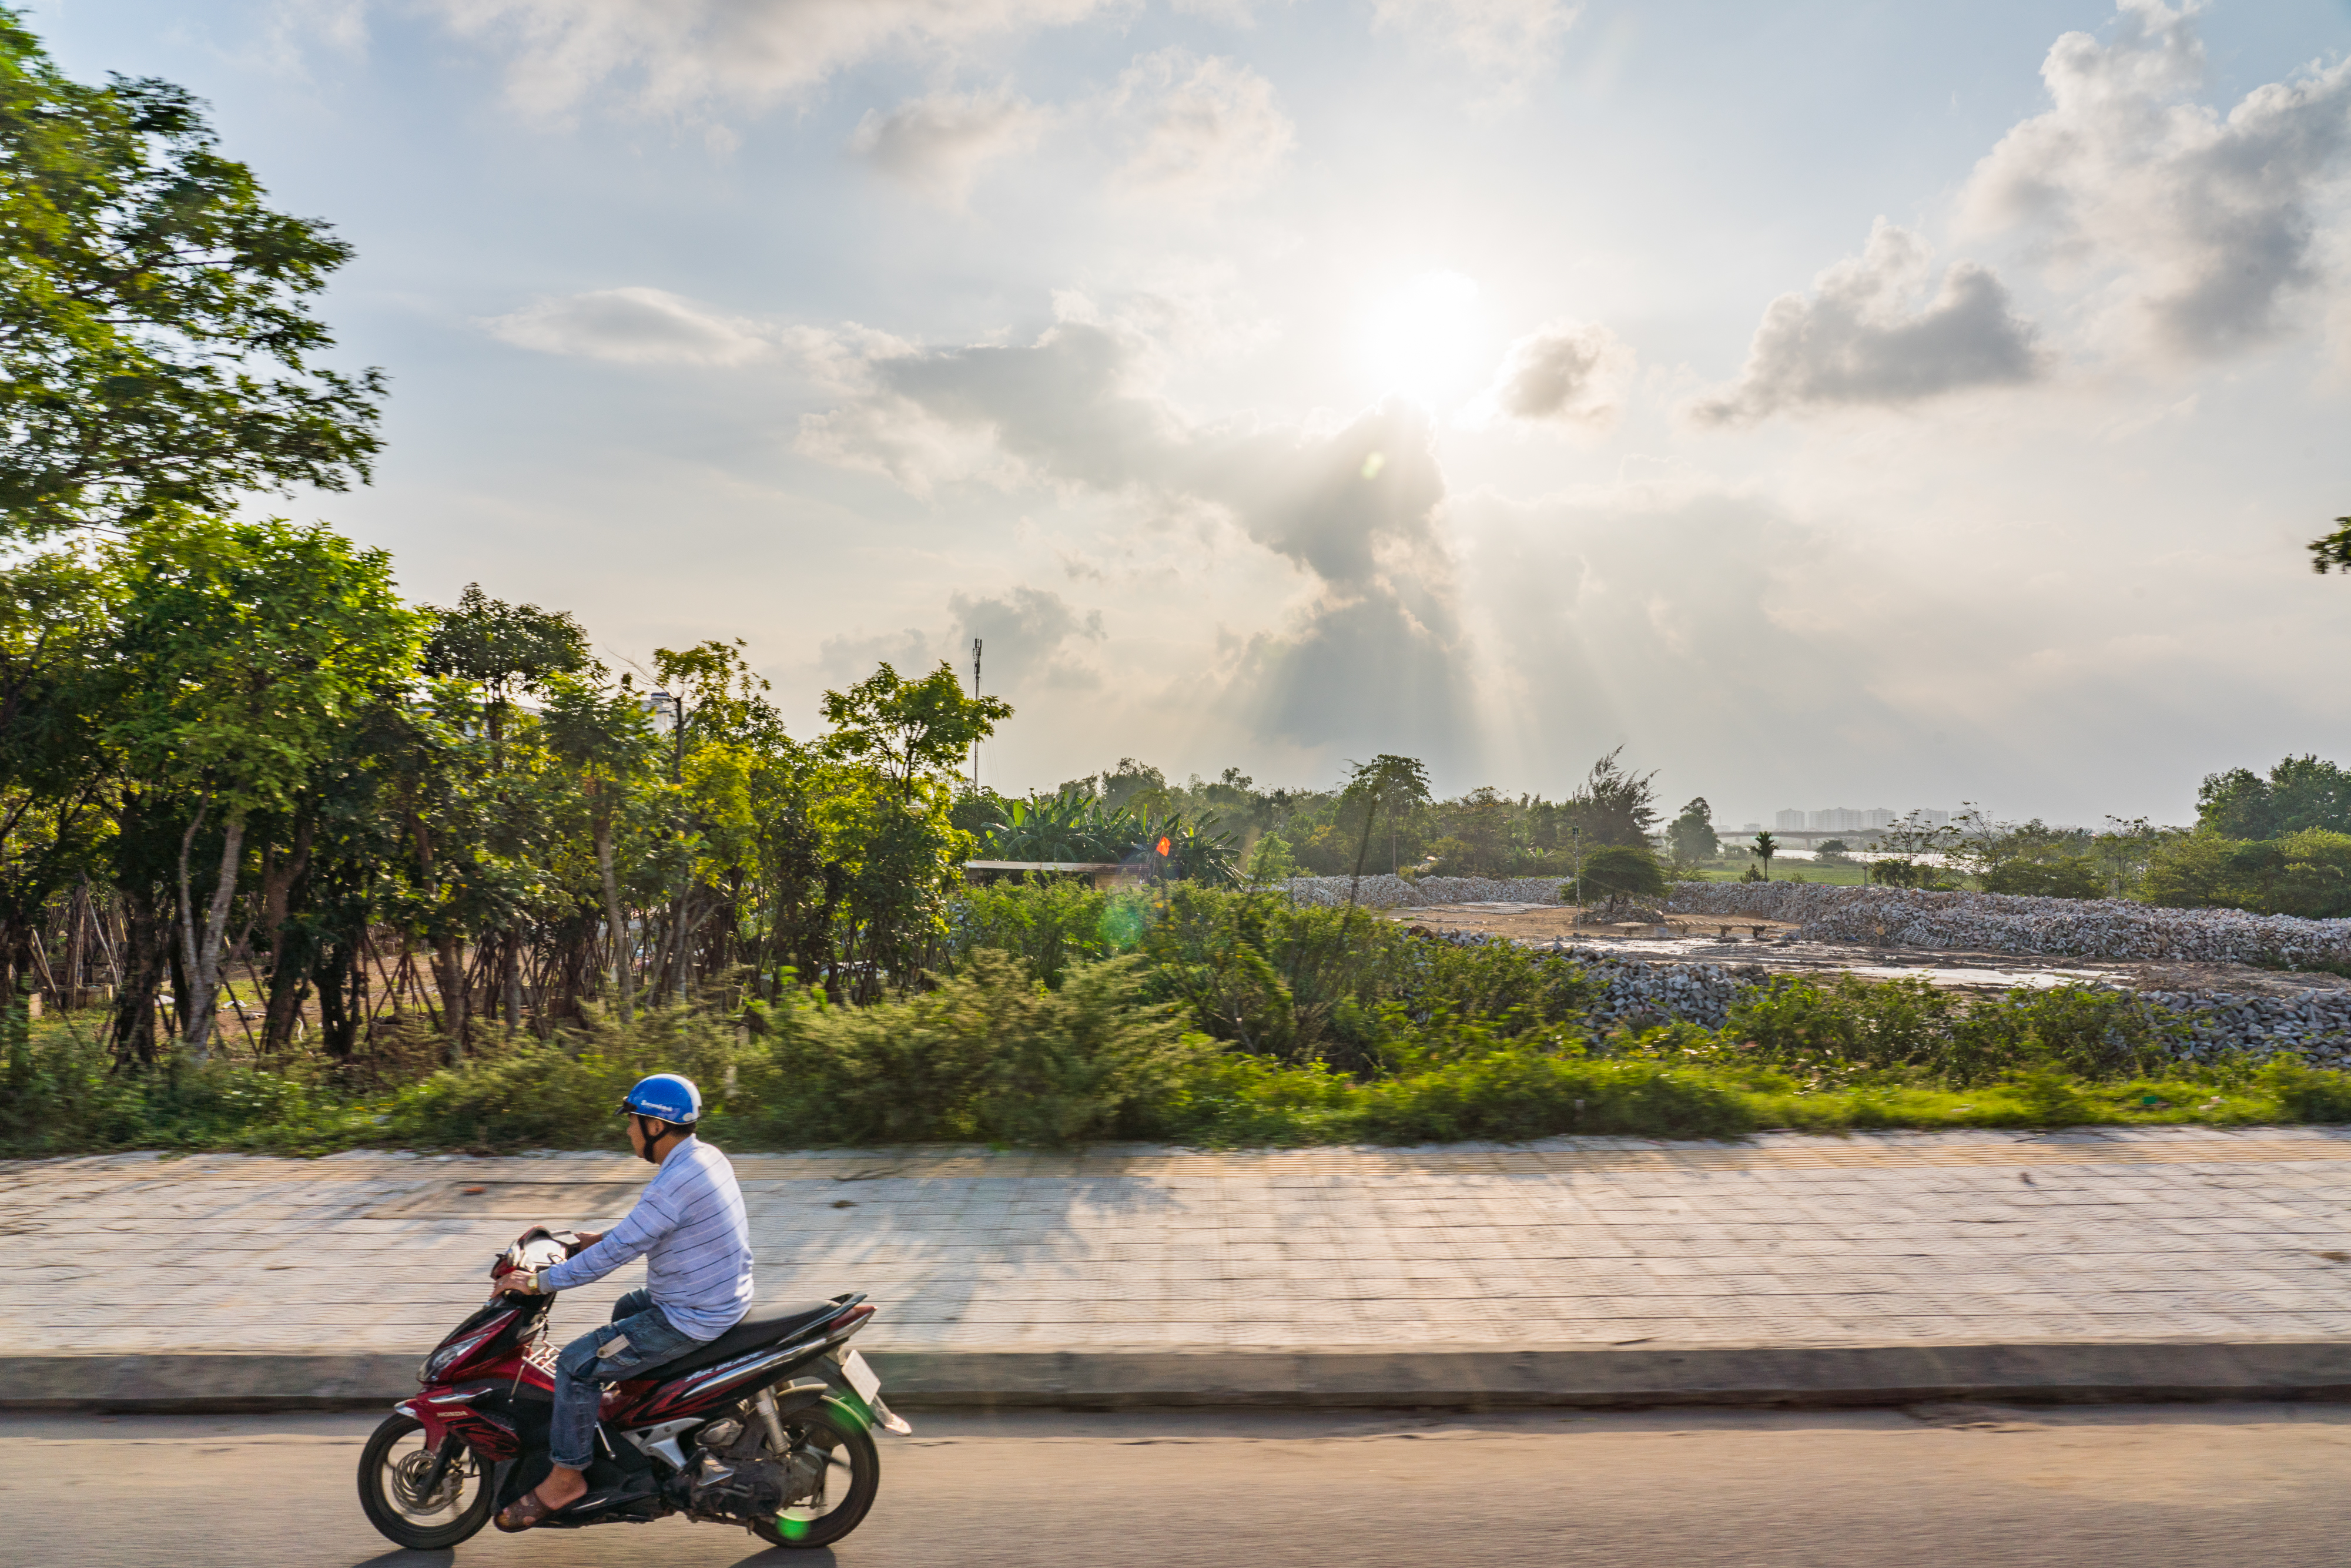
sky, clouds, vietnam, sunset, sunlight, motorcycle, cloud, motorcycle helmet, fender, automotive tire, motorcycling, helmet, auto part, sun, cumulus, moped, meteorological phenomenon, vehicle brake, suspension